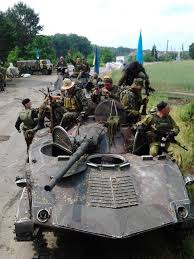
Label: BMD